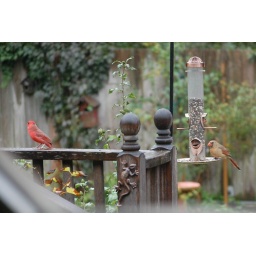
Finally caught the male and female cardinal in the same place. They are so skittish.